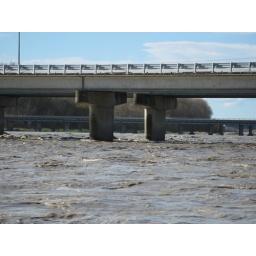
Waimak river in flood due to rain on the West Coast. Old Waimak bridge (furtherest bridge) closed.